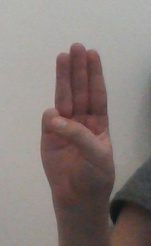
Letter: thaa